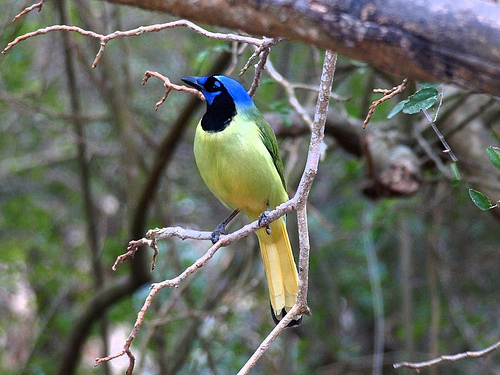
this is a colorful bird! the head is bright blue, wings are green and breast and body along with retrices are yellow. at the tip of the retrices is black.
this colorful bird has a pointed blue beak and head, black throat, green wings, chest, and belly fading into yellow tail feathers.
this green bird has a yellow tail and a black and blue head.
this multicolored bird has a greenish yellow underside and bright blue crown, nape and cheek patch with a black throat.
a blue crown and blue beak with black around the area of the throat and a yellow-green colored breast and belly.
this bird has wings that are green and has a yellow body with blue head
this small bird has a light green breast and belly, it has a blue crown and malar stripe, its throat is all black.
a medium sized bird, with a yellow belly, black throat, blue crown, and green wings.
this particular bird has a belly that is yellow with a black throat
this bird has wings that are green and has a yellow chest
Species: Green Jay